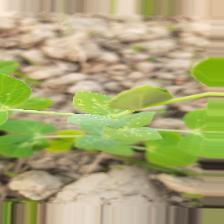
Label: Powdery Mildew